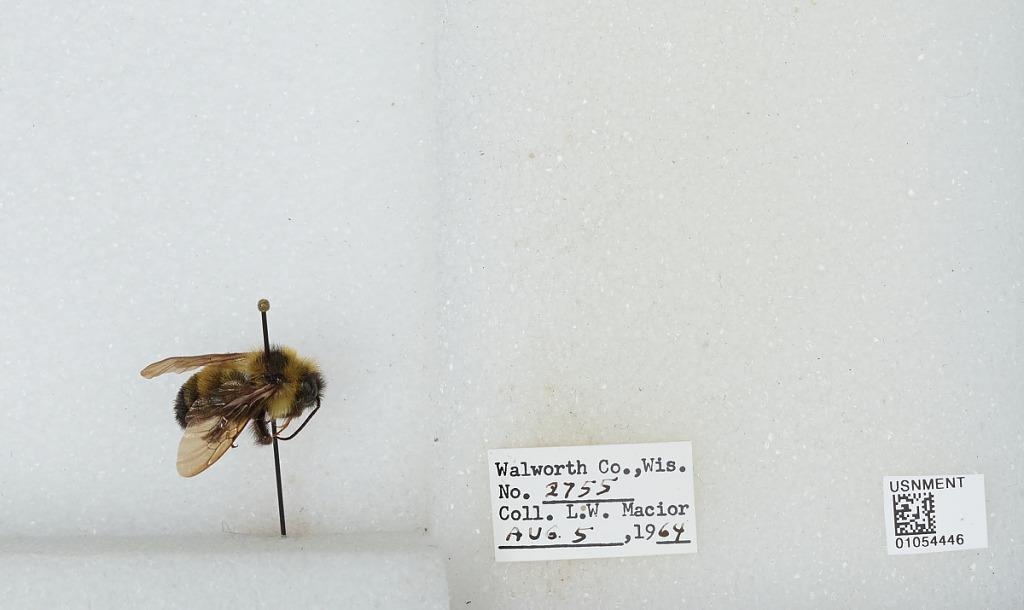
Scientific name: Bombus (Pyrobombus) bimaculatus Cresson
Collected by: L. Macior
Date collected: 1964-8-5
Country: United States
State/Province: Wisconsin
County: Walworth
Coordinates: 42.67, -88.54